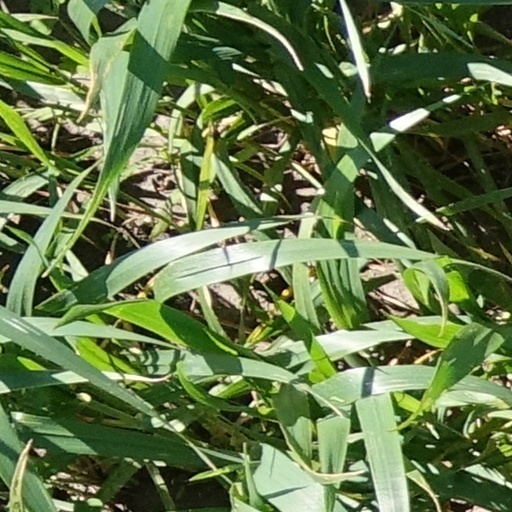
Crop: wheat